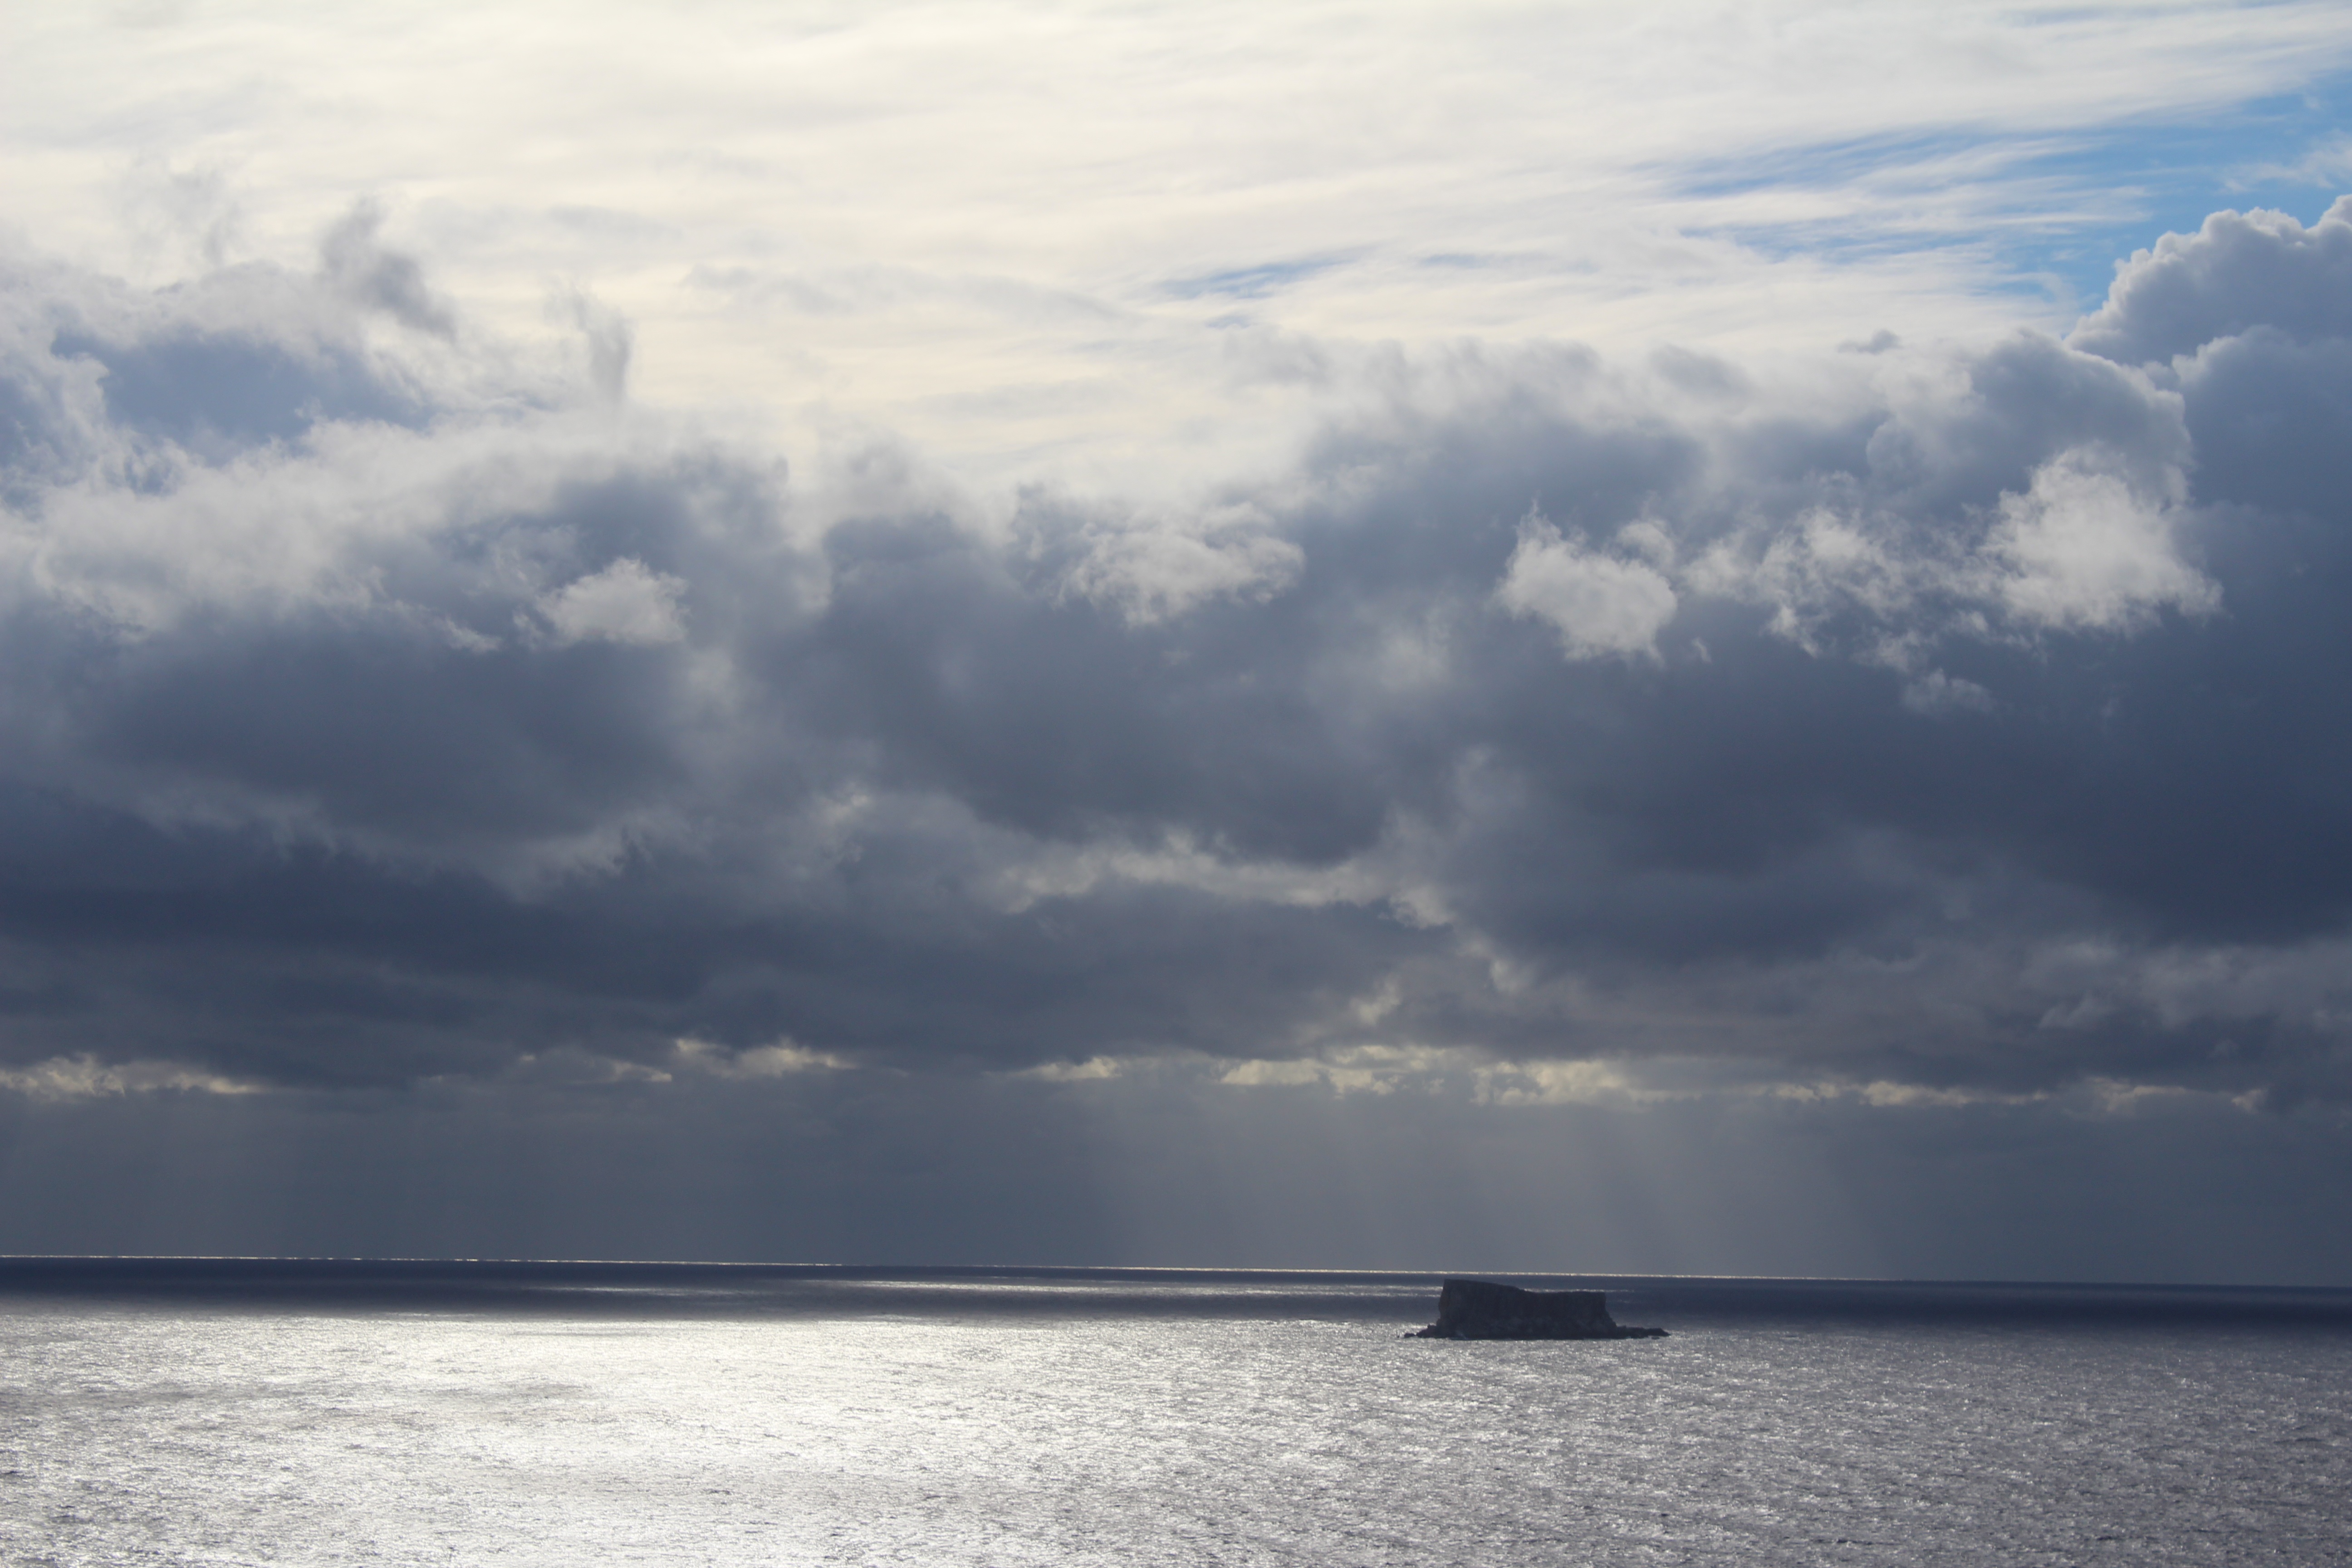
beach, sea, coast, ocean, horizon, cloud, sky, sunlight, shore, wave, dusk, weather, bay, body of water, meteorological phenomenon, wind wave